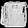
Label: Bag